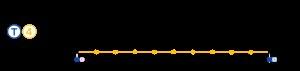
La ligne de Bondy à Aulnay-sous-Bois, parfois surnommée ligne des Coquetiers, est une ligne ferroviaire de la Seine-Saint-Denis, en Île-de-France, d'une longueur de huit kilomètres. Ouverte en 1875, elle est depuis 2006, parcourue par les rames de la ligne 4 du tramway d'Île-de-France. Elle constitue la ligne nᵒ 958 000 du réseau ferré national.